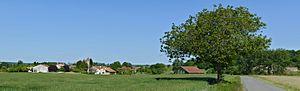
Vue ouest, depuis la D 458, du village de Pillac, Charente, France.
Pillac est une commune du Sud-Ouest de la France, située dans le département de la Charente.